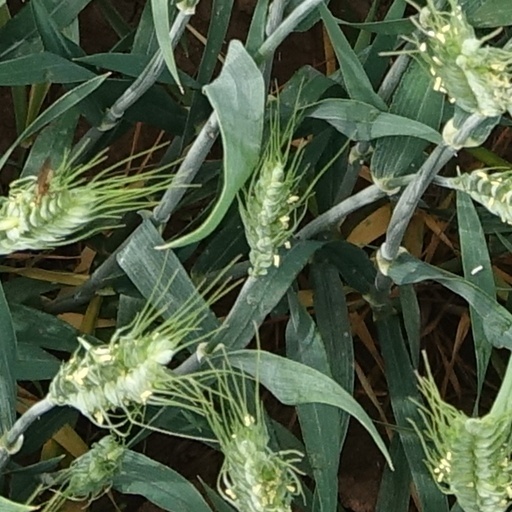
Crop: wheat